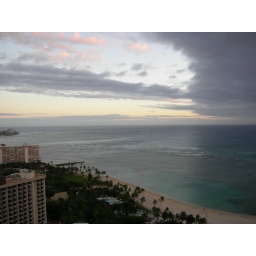
Waikiki beach from Tapas tower in Hilton Village